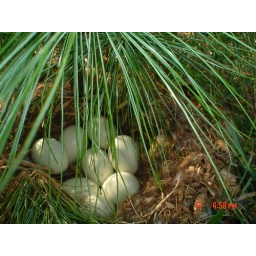
This pic was taken under our pine tree in Indiana. A mother laid her eggs there.